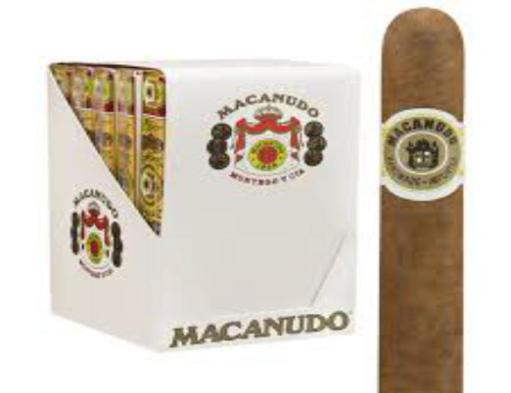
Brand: macanudo
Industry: Necessities